Waterfront Blues Festival

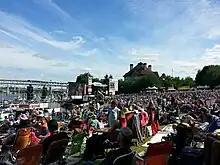
Waterfront Blues Festival south main stage

The Waterfront Blues Festival is an annual event in Portland, Oregon, United States, featuring four days of performances by blues musicians. The festival started in 1988 and takes place in Tom McCall Waterfront Park, along the west bank of the Willamette River in downtown Portland.